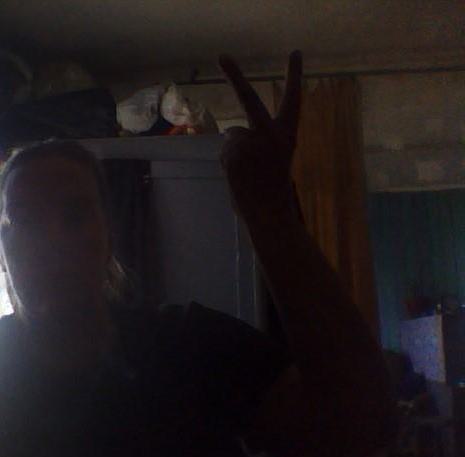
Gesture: peace_inverted